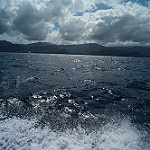
Label: sea